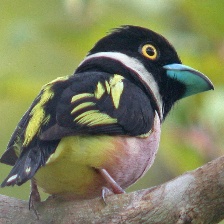
Species: BLACK AND YELLOW BROADBILL
Scientific name: EURYLAIMUS OCHROMALUS